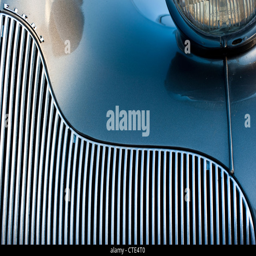
automobile make on a car show